Kaskaskia–Cahokia Trail

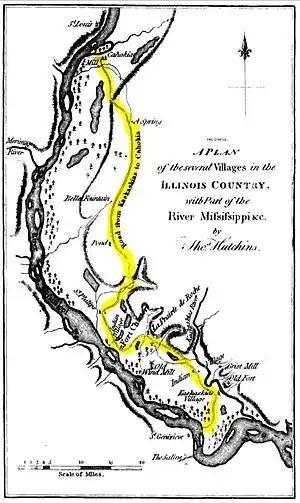
1778 map by Thomas Hutchins of the French settlements in the Illinois Country showing the "Road from Kaskaskias to Cahokia" highlighted in yellow

The Kaskaskia–Cahokia Trail was the first road (used for walking and stagecoaches) in Illinois, running from Kaskaskia to Cahokia.